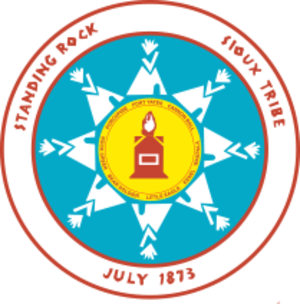
Standing Rock, est une réserve indienne lakota dans le Dakota du Nord et du Sud, aux États-Unis.